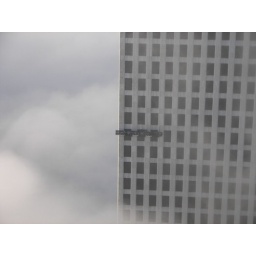
A foggy morning in New Orleans. These were taken from the roof of the building I use to work at.